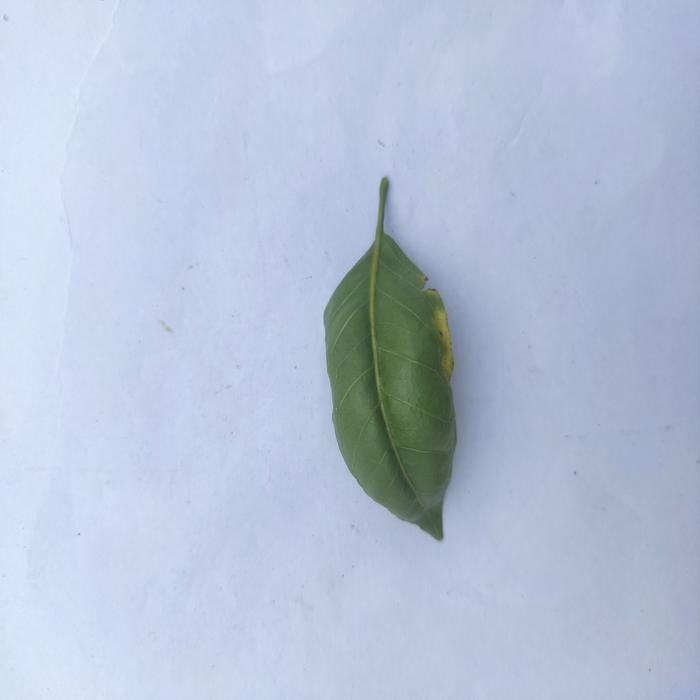
Crop: Aegle Marmelos
Leaf condition: Leaf_Curl